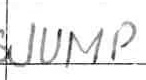
Label: jump